Timeline of the Suez Crisis

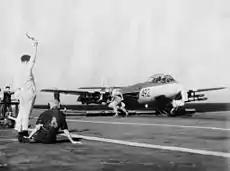
A Hawker Sea Hawk of 899 Naval Air Squadron, armed with rockets, about to be launched from the aircraft carrier HMS "Eagle" for a strike on an Egyptian airfield

British bombers based in Cyprus and Malta took off to Cairo with the aim of destroying Cairo airport, only to be personally ordered back by Eden when he learned that American civilians were being evacuated at Cairo airport. Fearful of the backlash that might result if American civilians were killed in a British bombing attack, Eden sent the Valiant bombers back to Malta while the Canberras were ordered to hit Almaza airbase outside of Cairo. British night bombing proved ineffective.